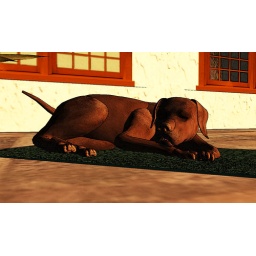
Chocolate lab, Hershy, just lies around the beach house